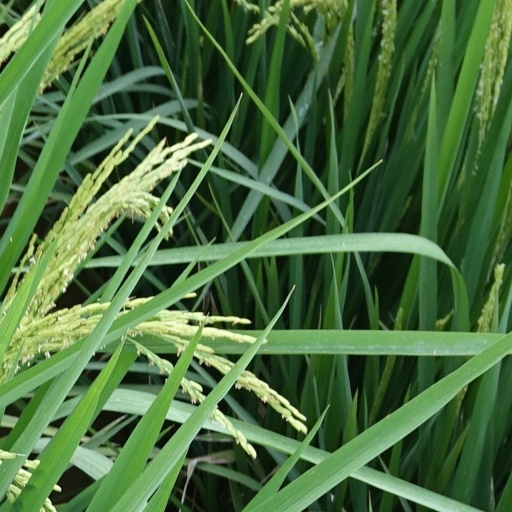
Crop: rice